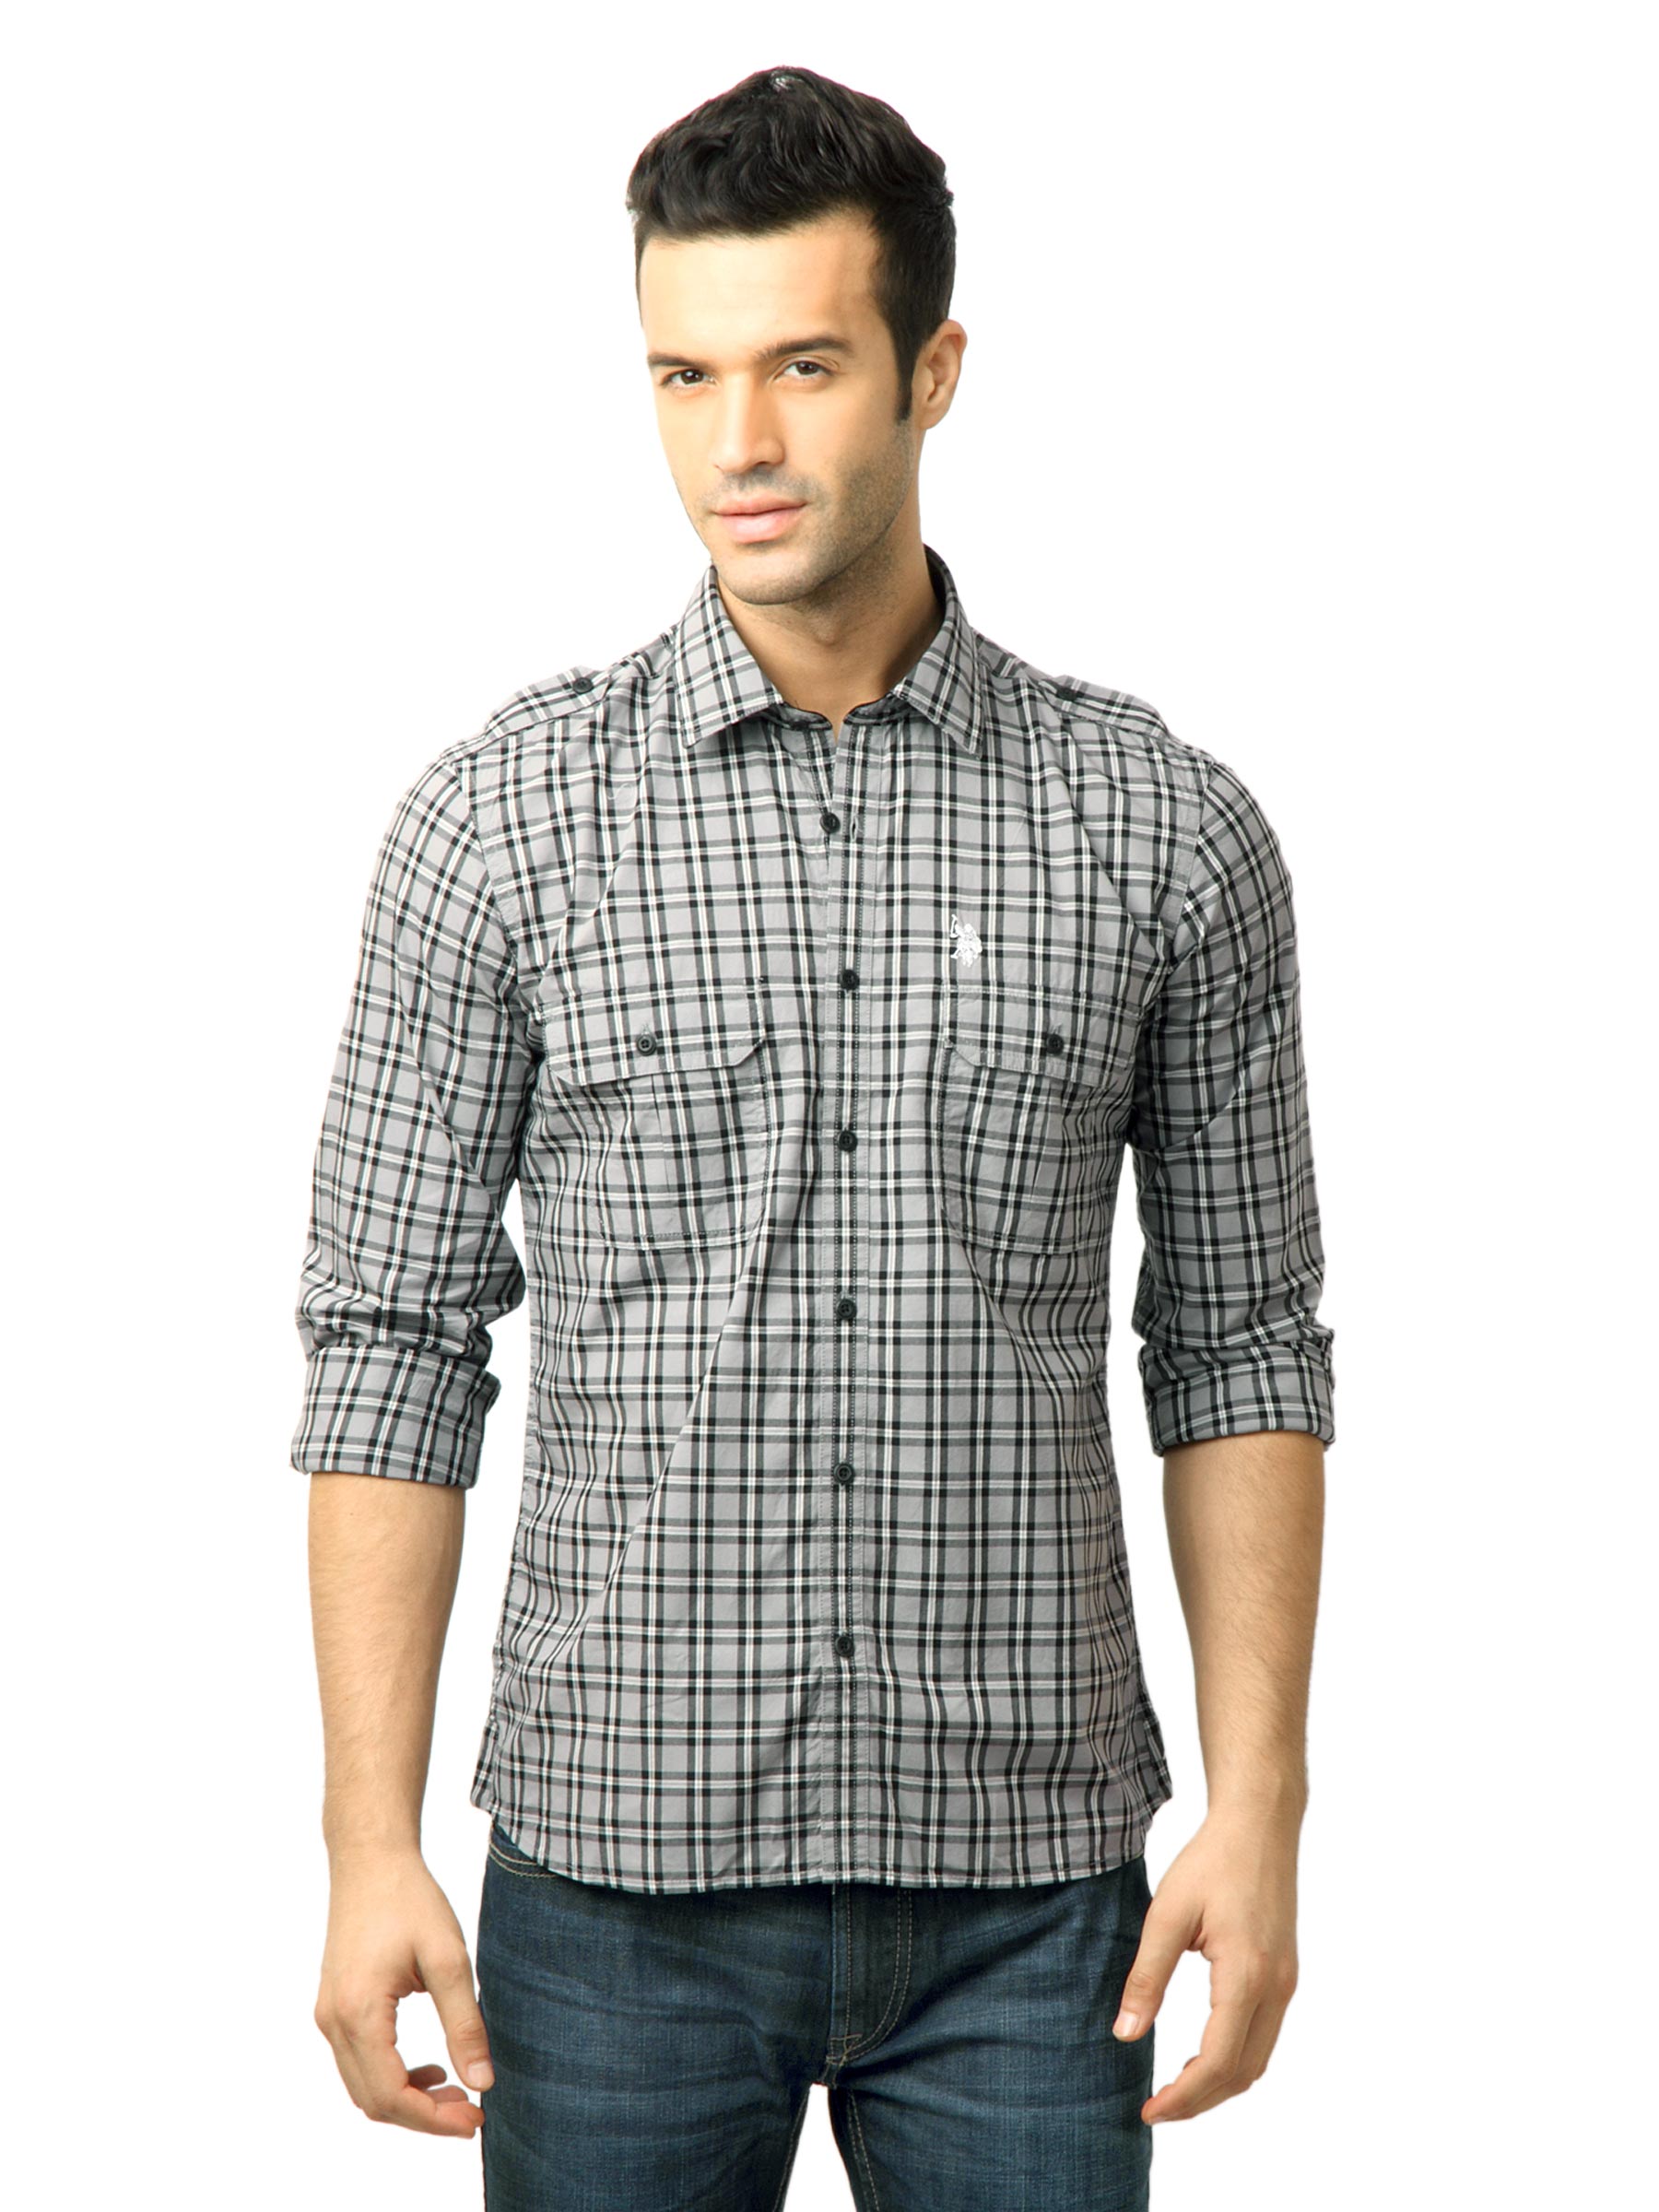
U.S. Polo Assn. Men Checks Grey Shirt
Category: Apparel / Topwear / Shirts
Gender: Men
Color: Grey
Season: Fall 2011
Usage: Casual